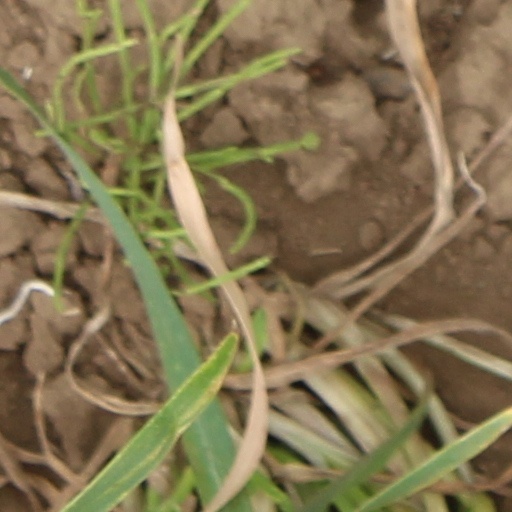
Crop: wheat